List of United States Supreme Court cases, volume 182

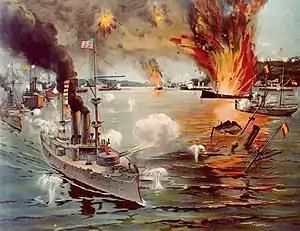
Battle of Manila Bay in 1898

The "Insular Cases" are a series of opinions by the Supreme Court in 1901 (the first six opinions in 182 U.S., at pages 1–397, all authored by Justice Henry Billings Brown, along with various concurring and dissenting opinions by other Justices), about the status of U.S. territories acquired in the Spanish–American War, such as the Philippines. The Supreme Court held in the Insular Cases that full constitutional protection of rights does not automatically extend to all places under American control. This meant that inhabitants of unincorporated territories such as Puerto Rico—"even if they are U.S. citizens"—may lack some constitutional rights (e.g., the right to remain part of the United States in case of de-annexation) because they were not part of the United States.